Russian tradition of the Knights Hospitaller

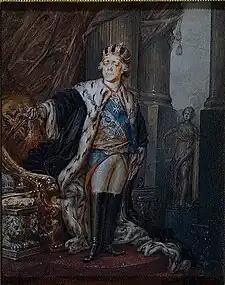
Emperor Paul wearing the Crown of the Grand Master of the Order of Malta (1799).

The special relationship between the Knights of Malta and the crown of Russia continued into the 18th century.